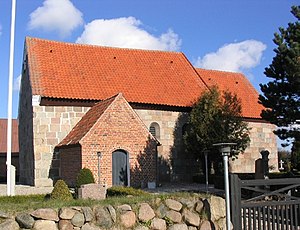
Lerbjerg Kirke
Lerbjerg Kirke
Lerbjerg Kirke er en kirke i Lerbjerg Sogn i Favrskov Kommune, tidligere Hadsten Kommune.